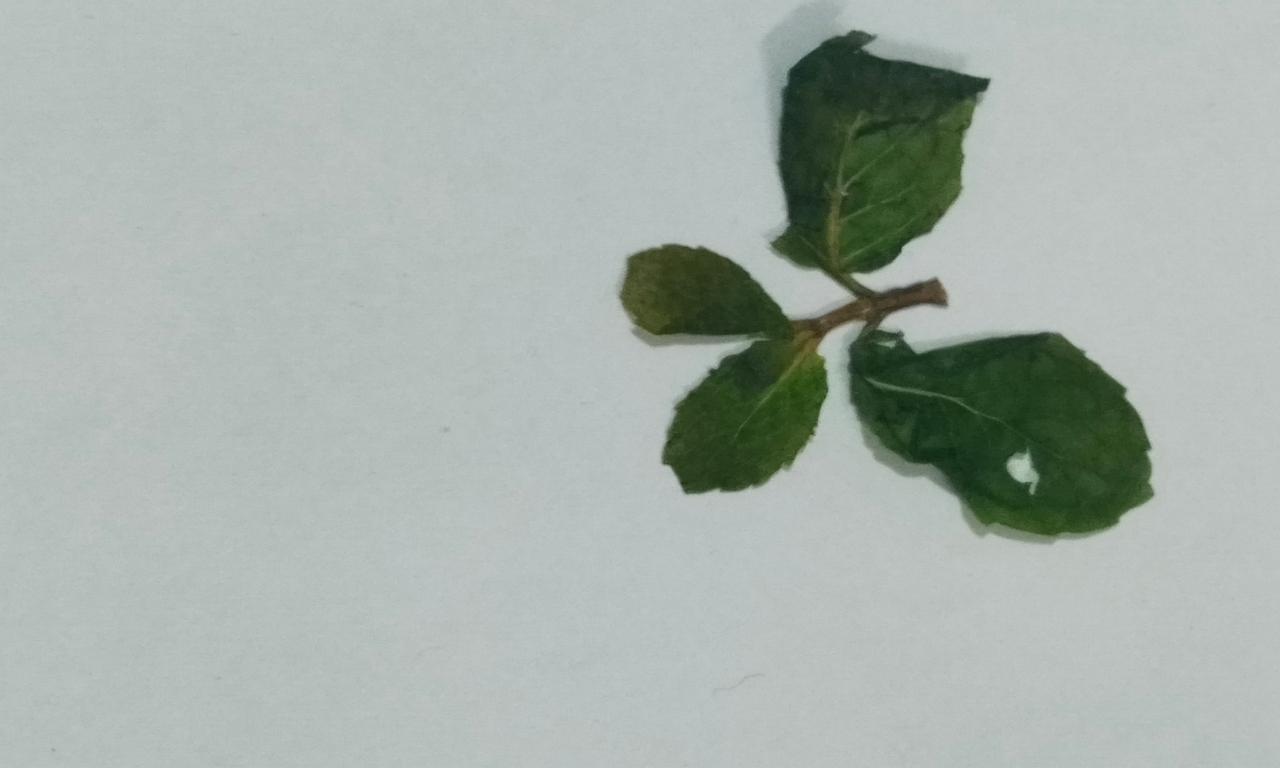
Label: Dried